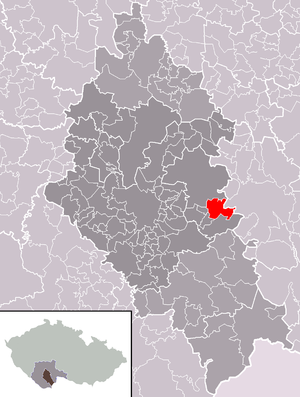
Štěpánovice est une commune du district de České Budějovice, dans la région de Bohême-du-Sud, en République tchèque. Sa population s'élevait à 919 habitants en 2020.